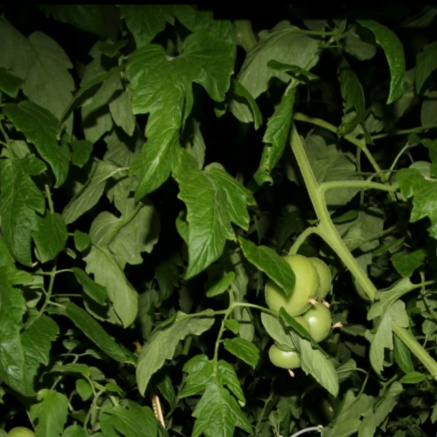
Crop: tomato